Warwick Farm Racecourse

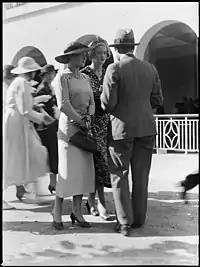
Racegoers at Warwick Farm racecourse from the Tom Lennon collection, courtesy of the Powerhouse Museum

In the early 1880s William Alexander Long bought J.H. Stroud's Warwick Park grant north of Liverpool. By 1884 he had also developed his property across the river, Chipping Norton, building stables and tracks. Long lived at Chipping Norton until 1901 when the banks foreclosed on him. His most successful horse Grand Flaneur won the Melbourne Cup in 1880. He sold the Warwick Park estate in 1882 to William Forrester, who changed the name to Warwick Farm to match his initials. He became one of the most successful trainers of his time and in 1889 he and Edwin Oatley were the principals in the formation of the Warwick Farm Racing Club. Forrester owned two Melbourne Cup winners, Gaulus in 1897 and The Grafter in 1898. Forrester died almost destitute not long after his last winner The Watch Dog, won the Ellesmere Stakes at Randwick Racecourse in 1901. Early in the twentieth century the racecourse was owned by Edwin Oatley who died in 1920. His son, Cecil, was the Manager of the property for a number of years, until 1924. Another son, Percy, was Secretary of the Warwick Farm Racing Club from 1906 until 1914. During World War II, the racecourse was utilised as a camp by Australian, American and British armed forces. The camp was known as "Camp Warwick" and also "HMS Golden Hind".